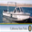
Label: ship